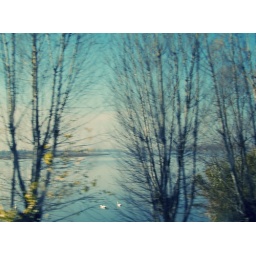
FADED MEMORY: swan lake in late autumn